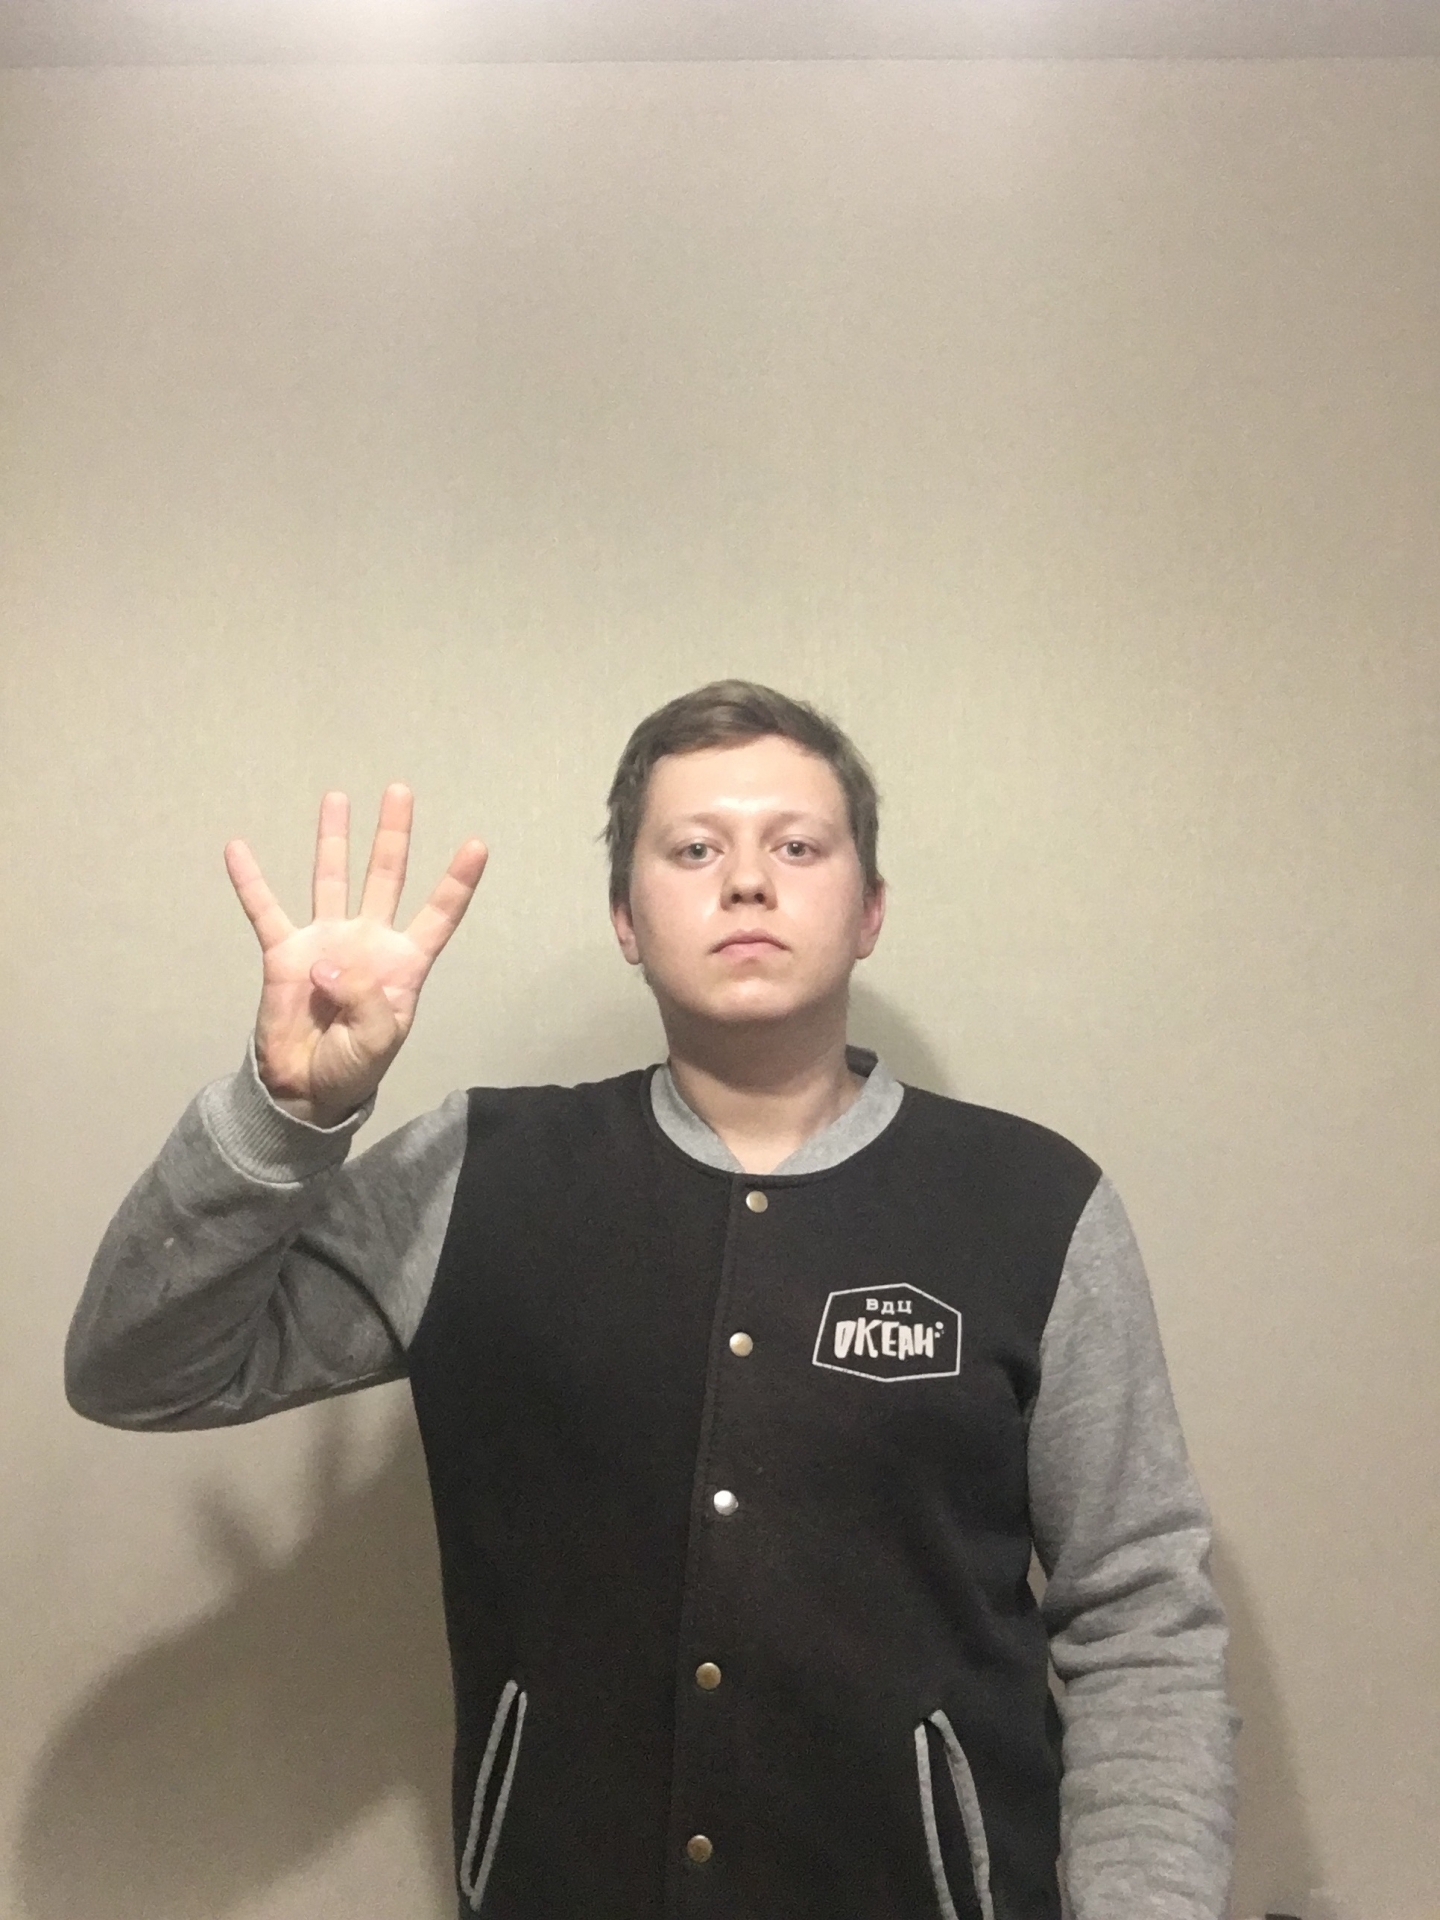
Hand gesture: four